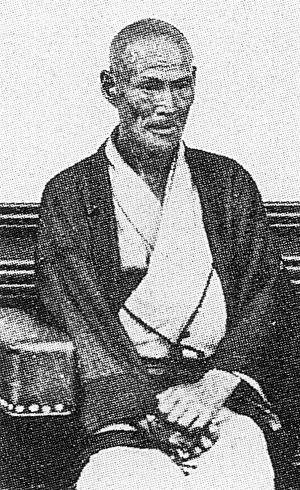
Chohachi Irie, né le 7 septembre 1815 et mort le 8 octobre 1889, est un plâtrier japonais actif de la fin de l'Époque Edo à l'Époque Meiji connu pour ses murs de Namako.